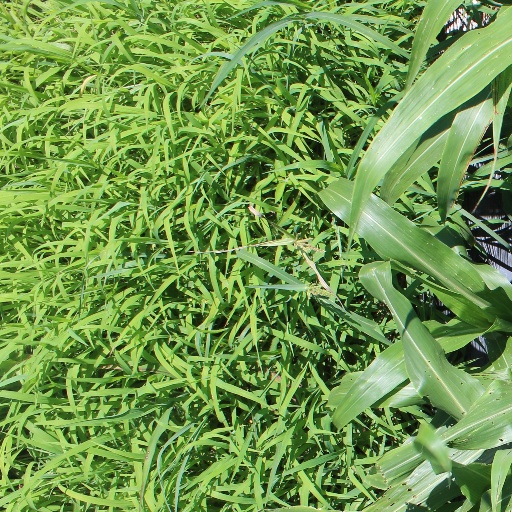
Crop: sorghum